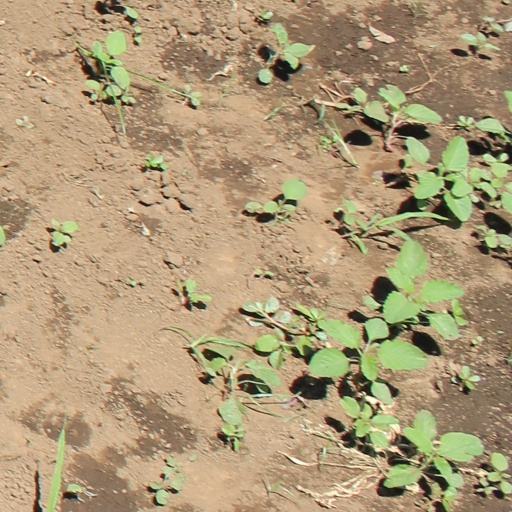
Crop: soybean